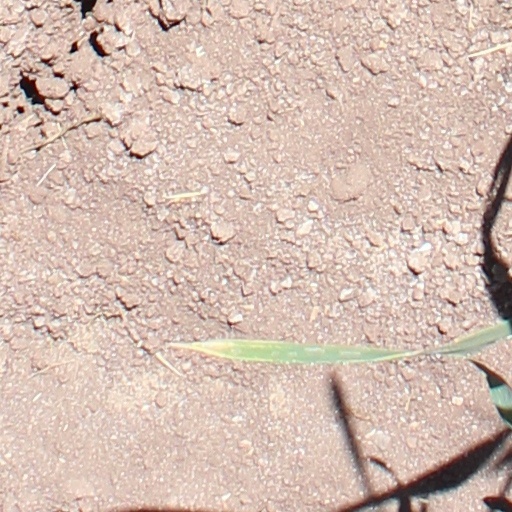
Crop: wheat